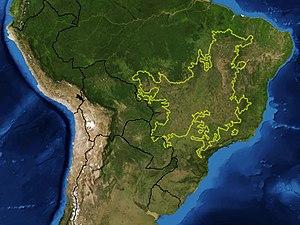
Solanum lycocarpum est une espèce de plantes dicotylédones de la famille des Solanaceae.